Norwegian municipal elections

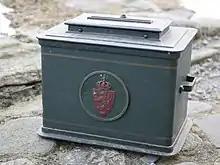
Old ballot box from Selje municipality, Sogn og Fjordane, Norway

In Norway, municipal elections are local elections held every four years to elect representatives to the Norwegian municipality (""kommune"") councils. They are conducted concurrently with Norwegian county elections. The last municipal and council elections were held on 11 September 2023. Norway holds elections every two years, alternating between local elections and national parliamentary elections.